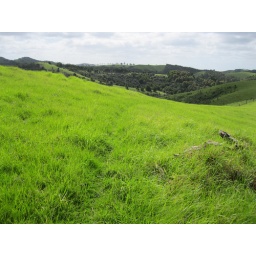
Green green grass near Matapouri end